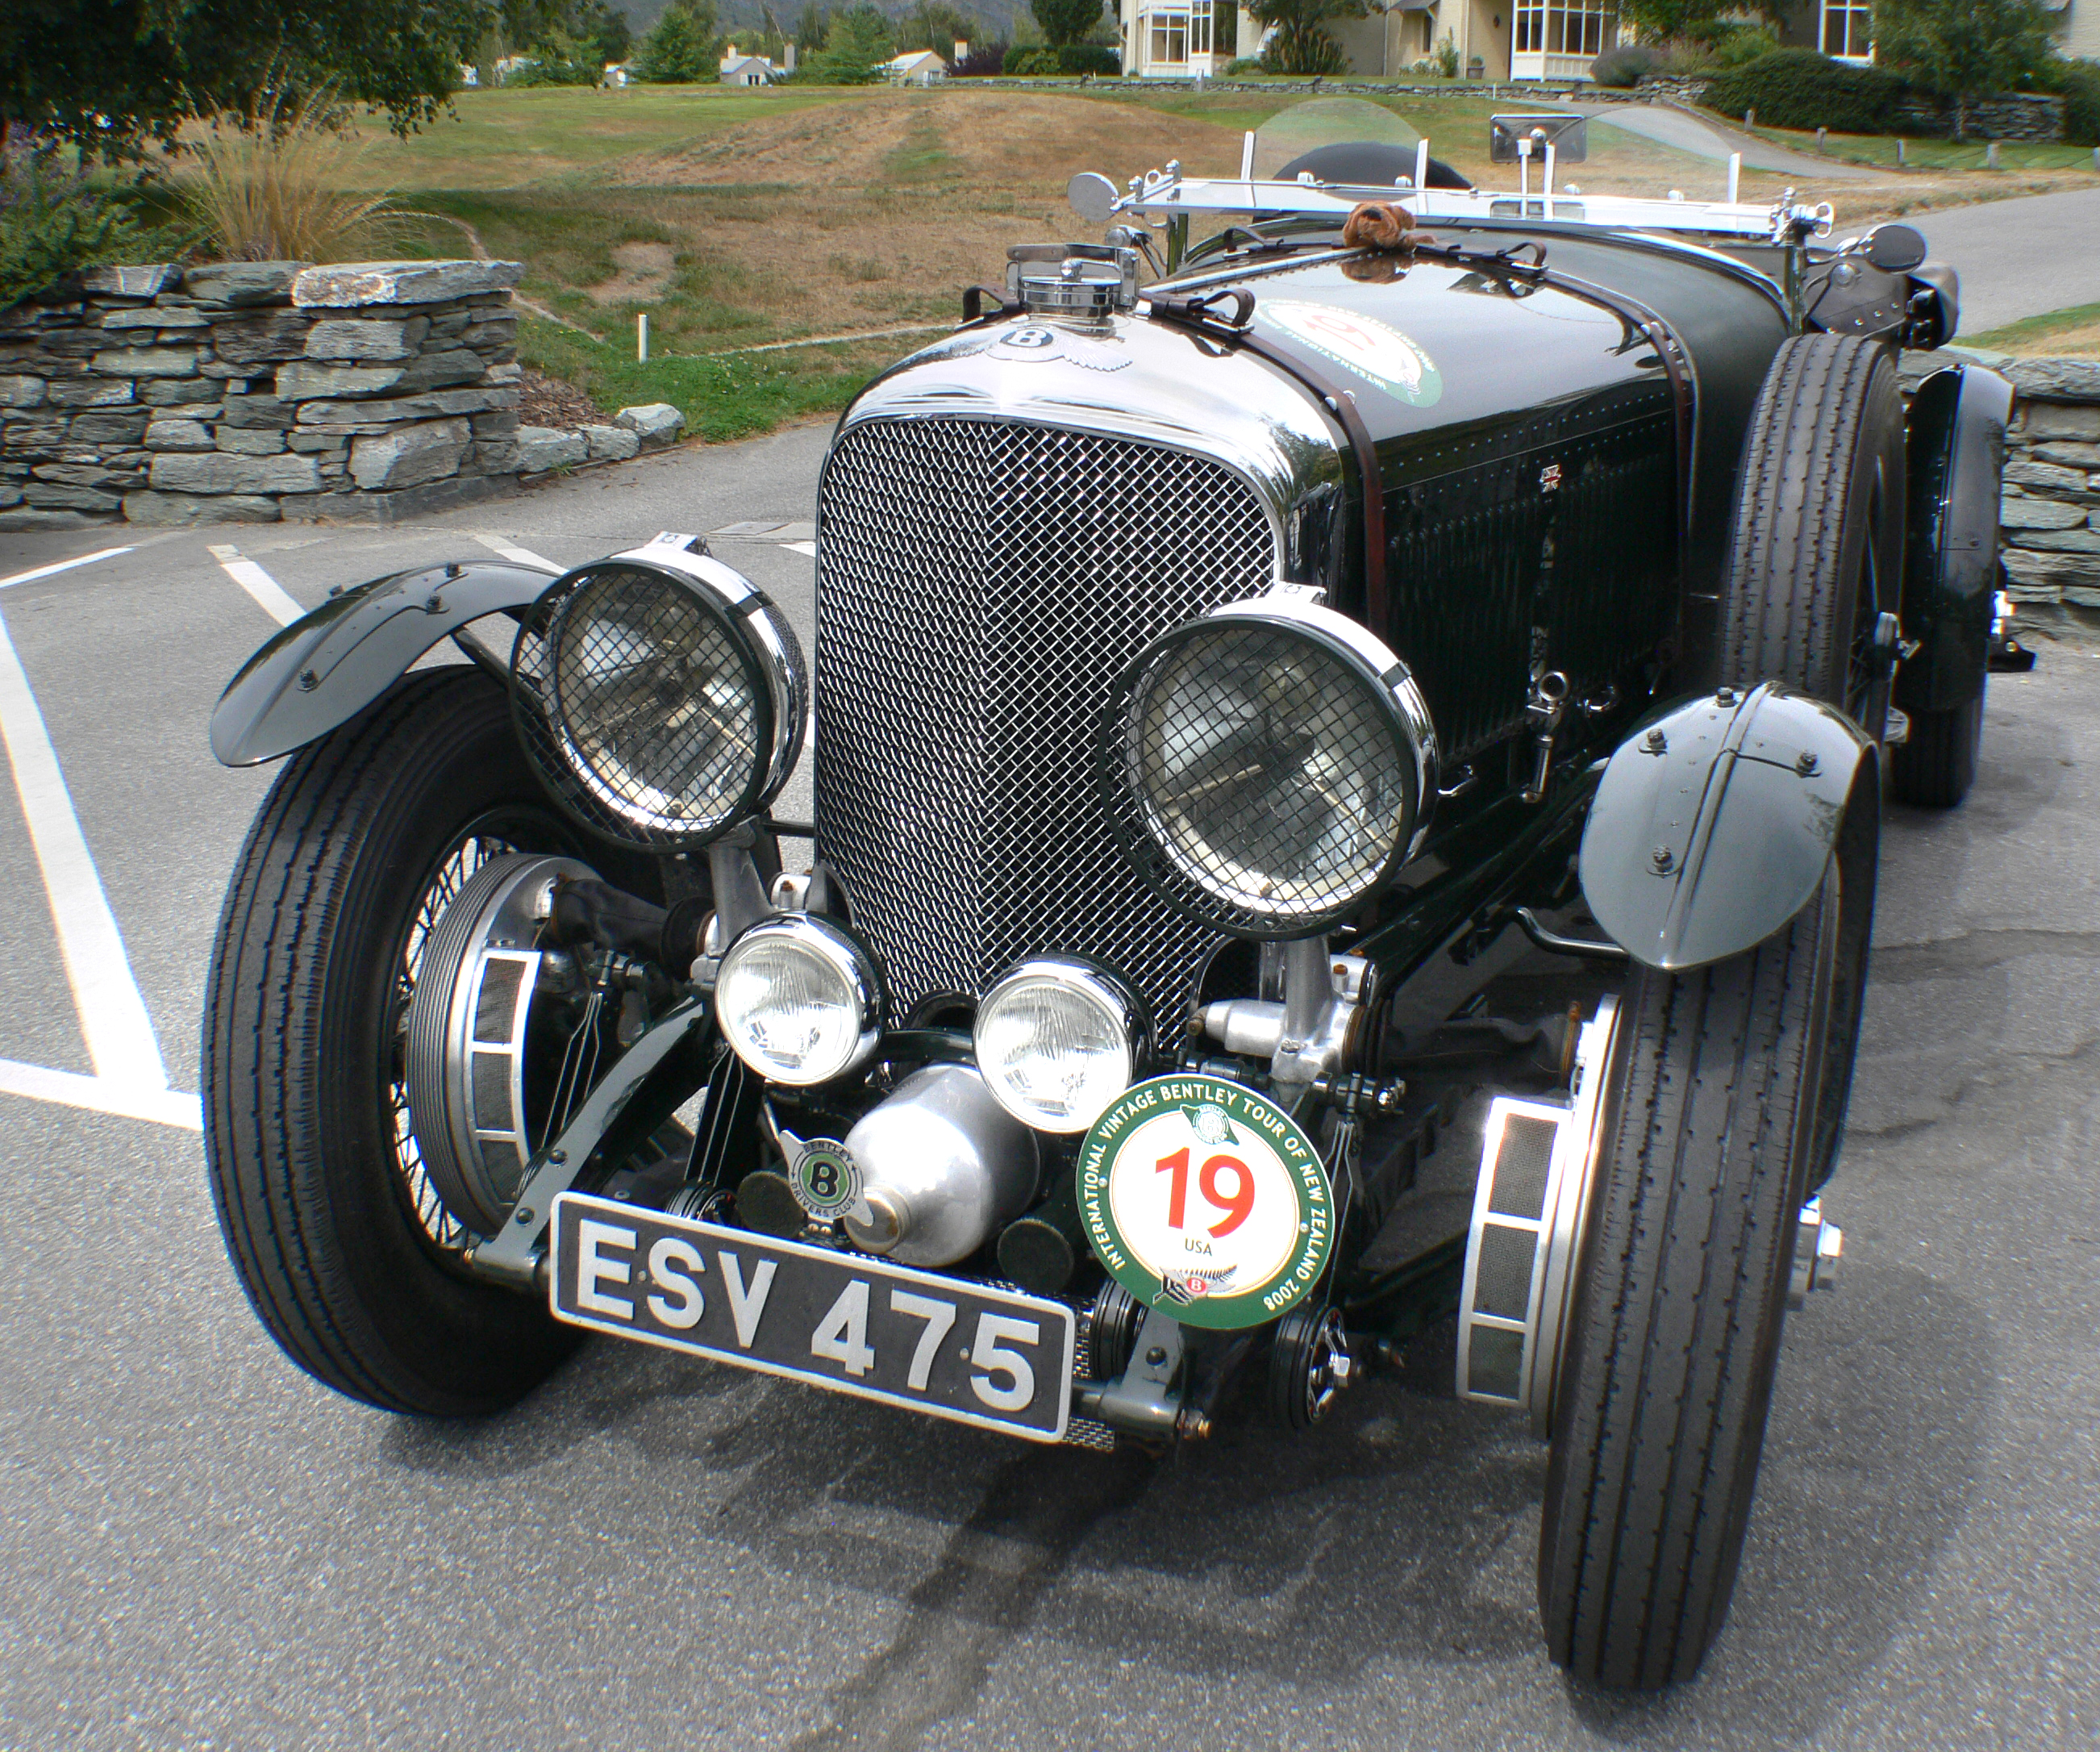
car, vehicle, sports car, motor vehicle, vintage car, race car, cars, sportscars, racing, bridgecamera, carshows, fastcars, bentley, britishclassiccars, vintagebentleyrally, opentoptouringcar, bentleygrill, bentleyraidator, bentley1929speedsix, antique car, land vehicle, touring car, automobile make, luxury vehicle